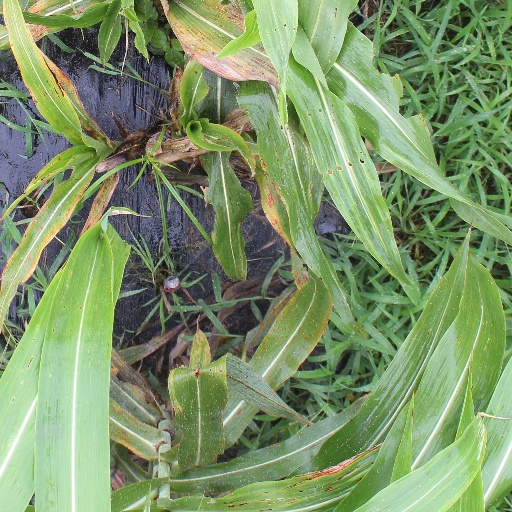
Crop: sorghum